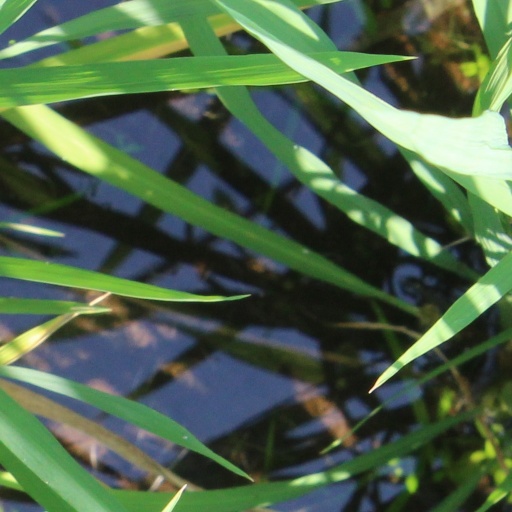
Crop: rice